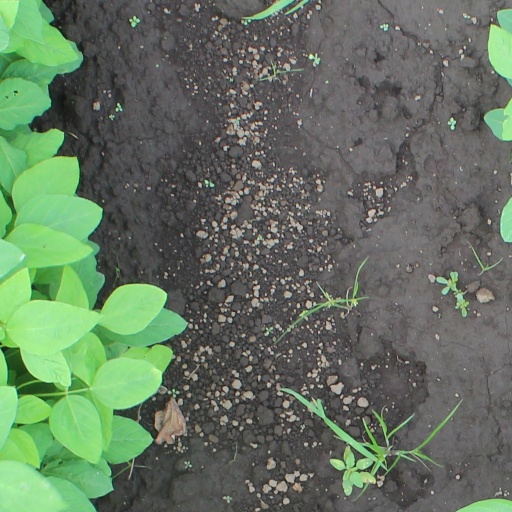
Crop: soybean